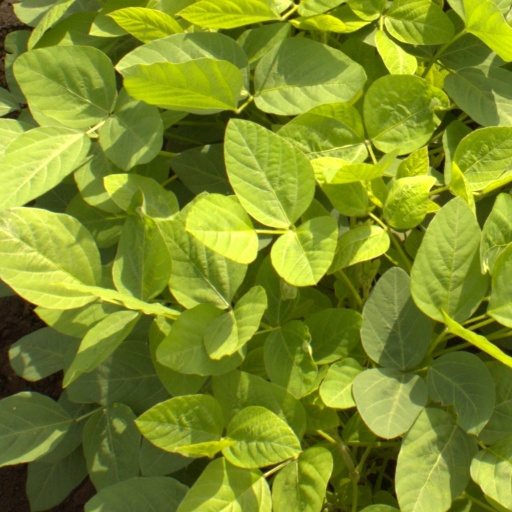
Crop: soybean